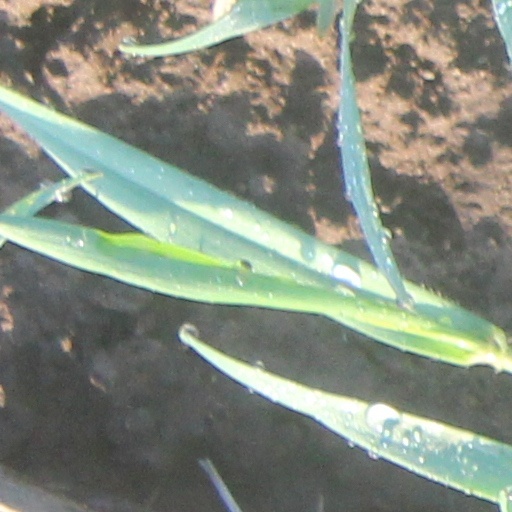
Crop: wheat